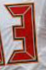
Number: 3